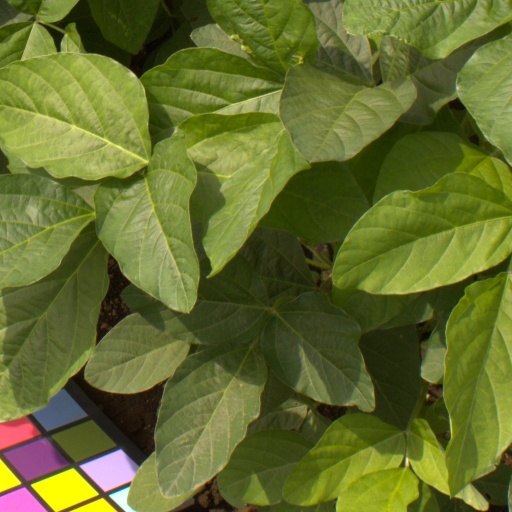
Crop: soybean